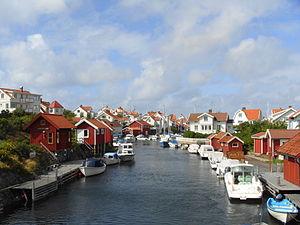
Grundsund est une localité de Suède située dans la commune de Lysekil du comté de Västra Götaland. Elle couvre une superficie de 0,71 km². En 2010, elle compte 627 habitants.